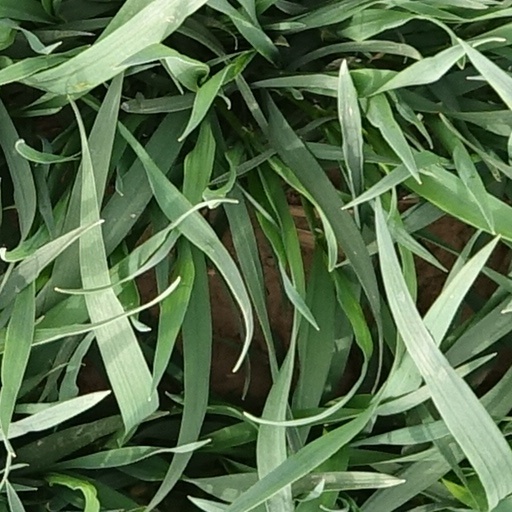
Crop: wheat